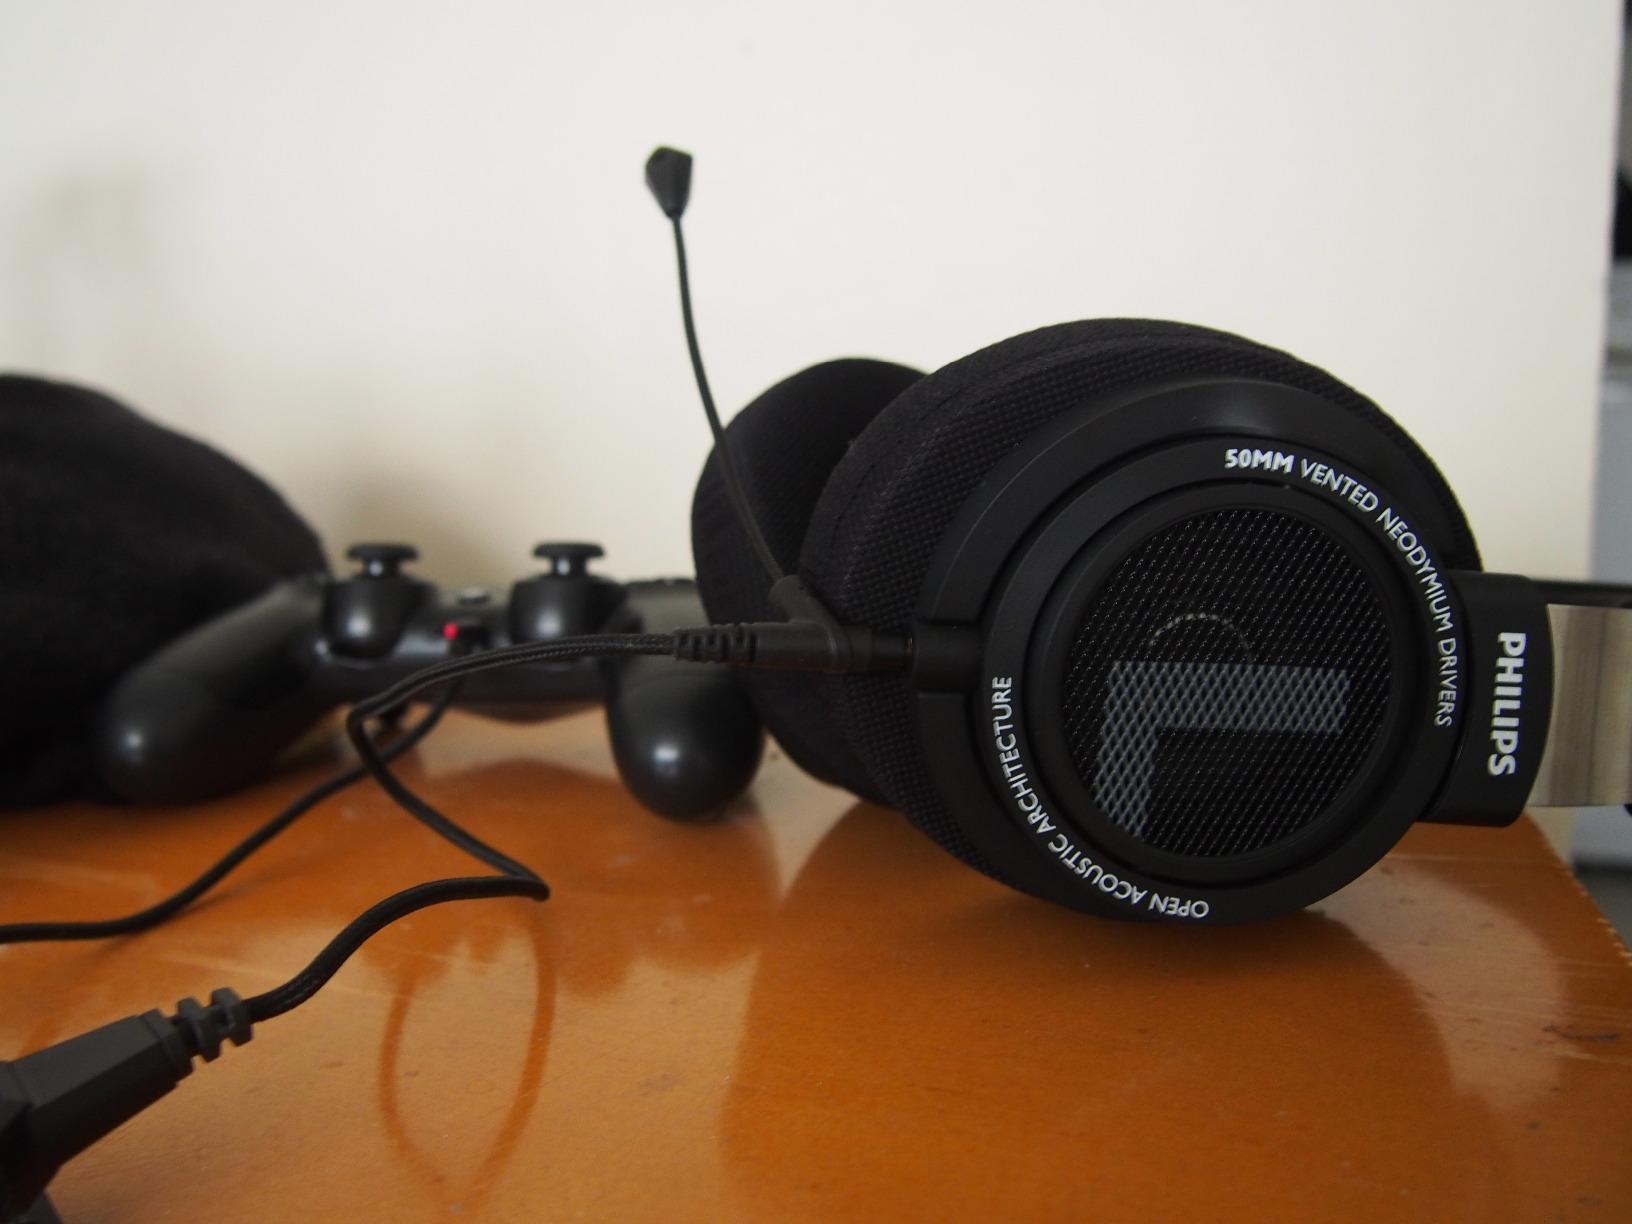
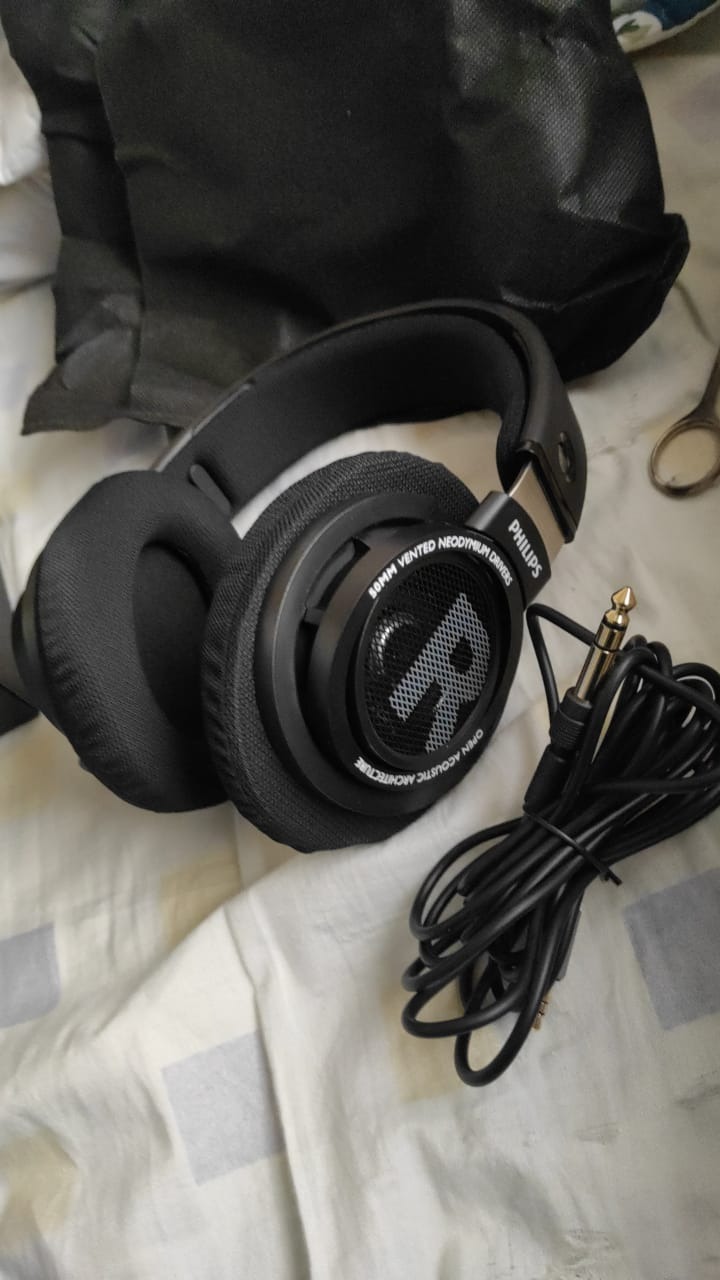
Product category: headphones
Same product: yes